Wampum, Pennsylvania

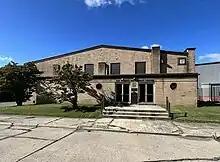
Former Wampum High School located on Main Street Extension

Wampum had its own school district called Wampum Public Schools from 1914 to 1962. The district also included students from nearby Chewton and, after 1954, New Beaver. Since 1962, children in Wampum proper and Chewton have attended Ellwood City Area School District, which is considered the legal successor to Wampum Public Schools due to state-mandated school consolidation in the 1960s.